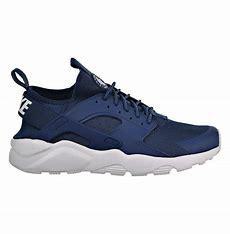
Brand: Nike
Model: Air Huarache Run Ultra